Lubusz Voivodeship

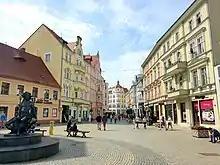
Zielona Góra is the seat of the provincial assembly

Nevertheless, creating any new type of public institution at voivodeship level in Poland continues to ignite almost automatically a fierce battle in the Lubusz Voivodeship regarding the seat of the institution. There have also been numerous attempts to relocate some of the existing public institutions under various pretexts from one city to another, in some cases successful, as well as of merging a pair of equal institutions of a type existing in both cities, in order to make one of them a branch of the other, with obscure or no justification in most cases for such merger. Nevertheless, a general local majority consensus prevails that the compromise, although unsatisfactory for any of the two cities, spared both of them the fate of a number of cities which lost in 1999 entirely the status of a voivodeship capital and all voivodeship-level institutions, along with the associated attractiveness and prestige of the city as a place to live, crucial for its growth, with the ensuing profoundly detrimental phenomena.